Stepney

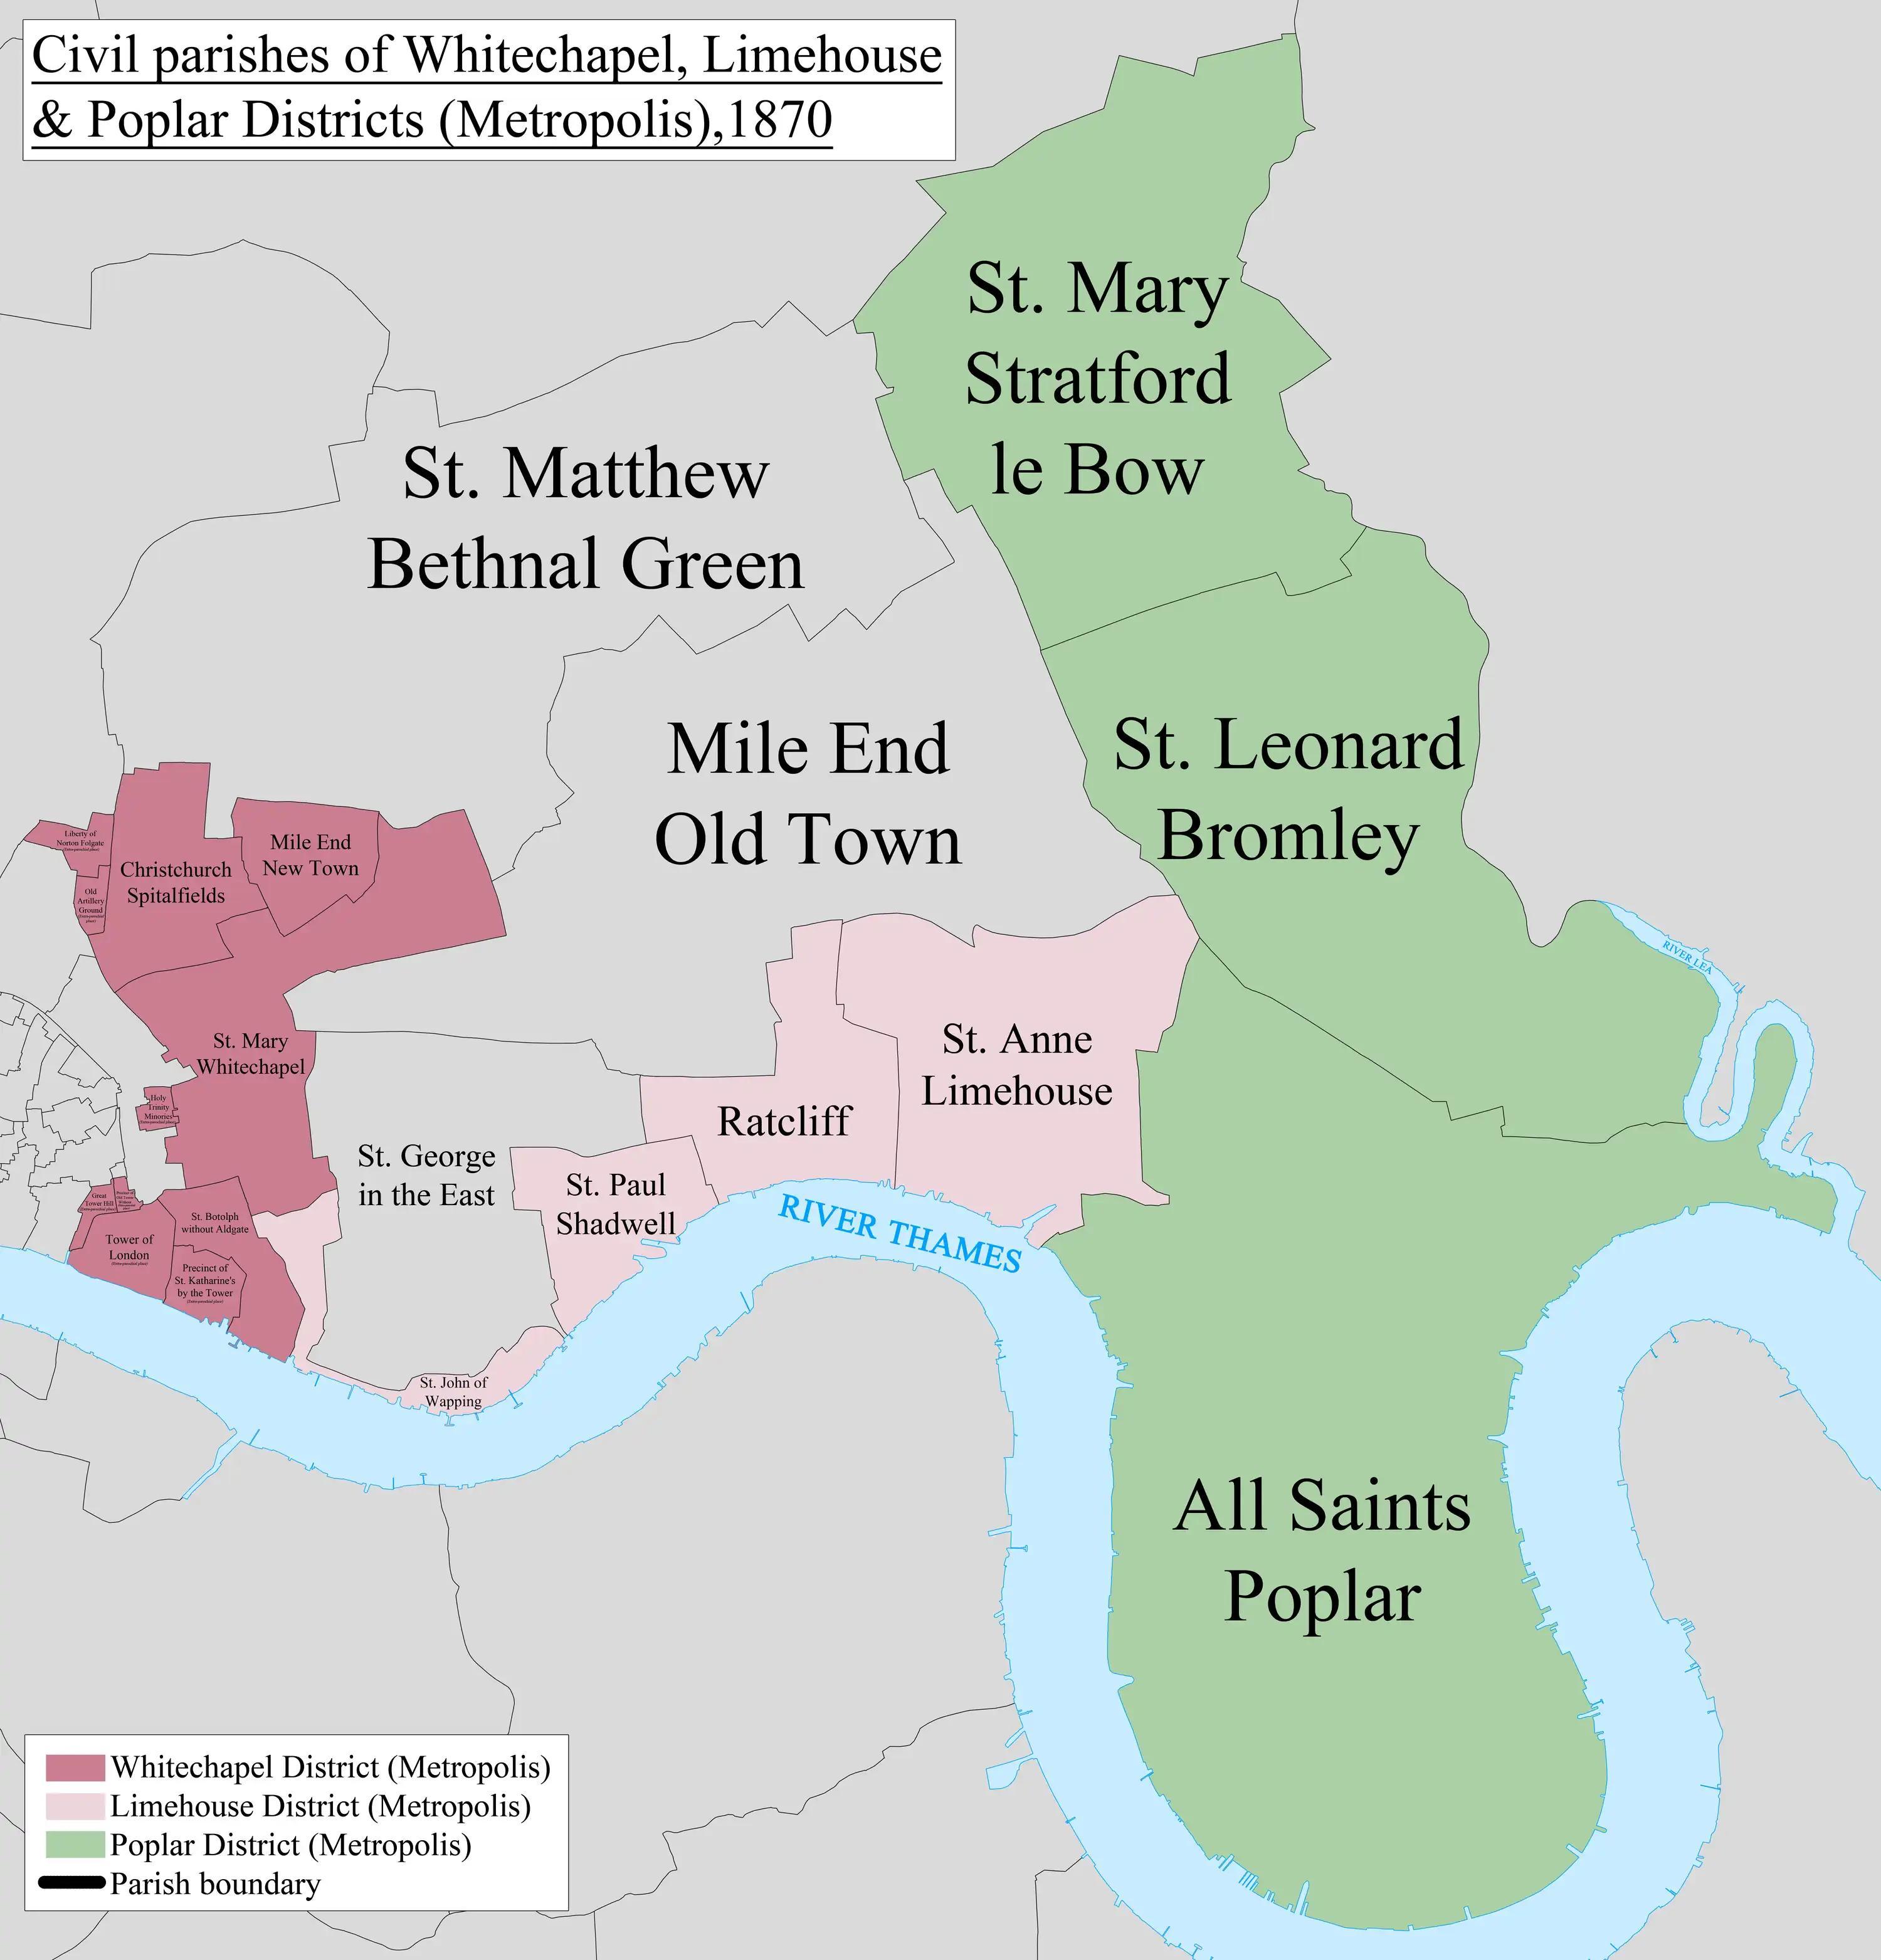
A map showing the 1870 boundaries of parishes which had been split from Stepney (excluding Hackney)

Until 1837, the boundaries of English civil and Church of England ecclesiastical boundaries were identical, but after that the Church of England sub-divided its parishes to suit local needs and circumstances, especially in densely populated areas such as Stepney, and the civil and ecclesiastical boundaries differed from that point on. By 1890 the ancient parish was divided between 67 ecclesiastical parishes (a number later greatly reduced) which had little relation to the civil parish boundaries.